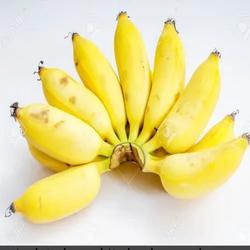
Label: Banana